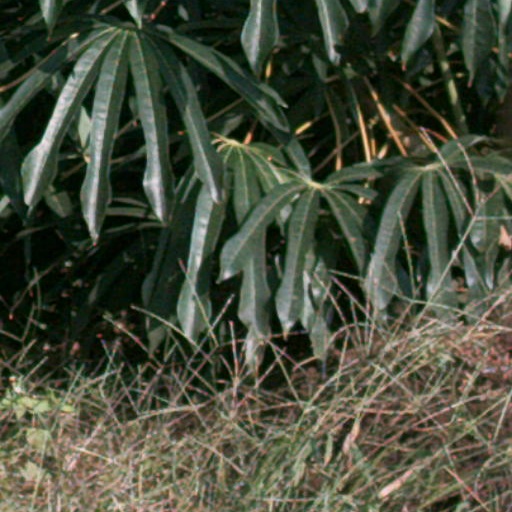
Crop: cassava